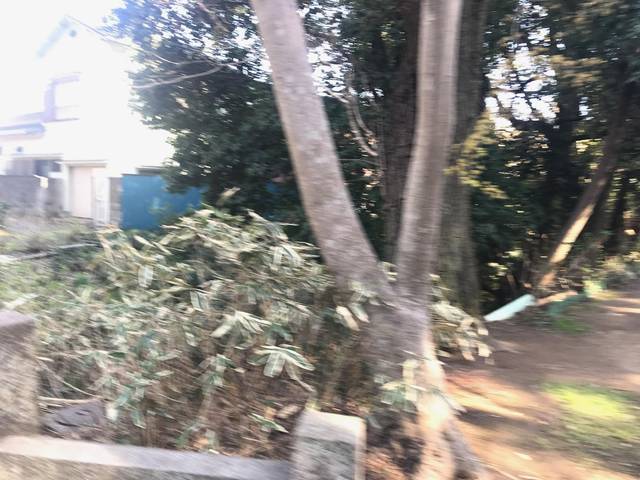
Region: Japan
Coordinates: 35.917, 139.49